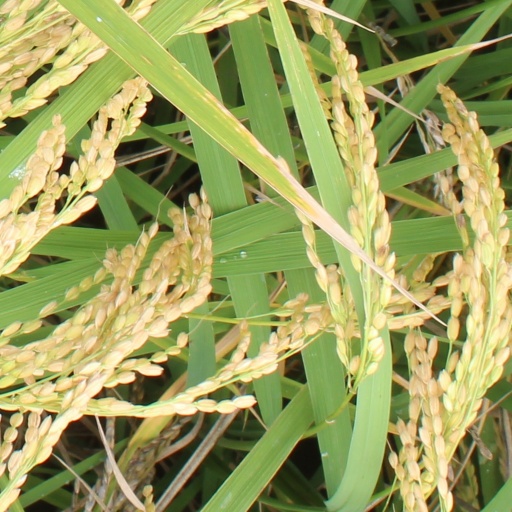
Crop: rice